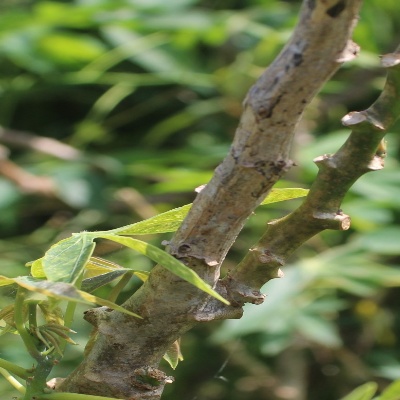
Crop: Cassava
Condition: bacterial blight